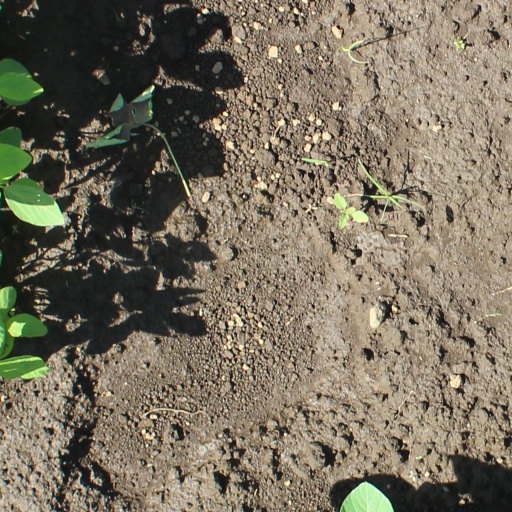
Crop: soybean